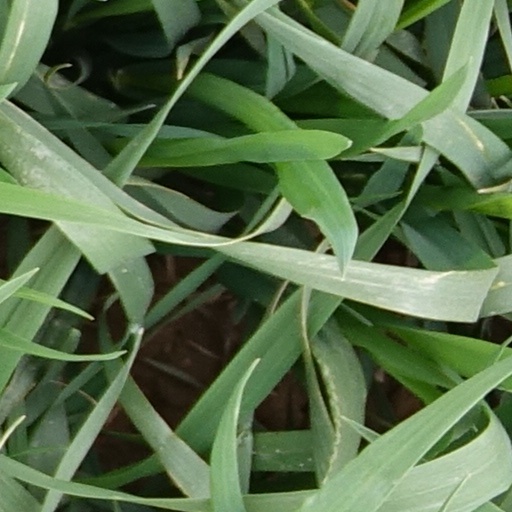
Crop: wheat